Bay of Bengal

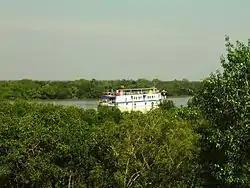
The Sunderbans bordering the Bay of Bengal is the largest single block of tidal halophytic mangrove forest in the world.

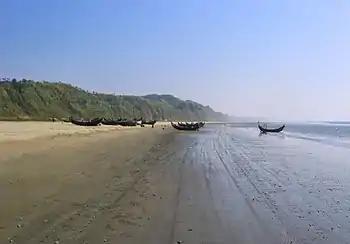
Cox's Bazar, the longest stretch of beach in the world

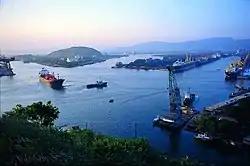
The city of Visakhapatnam in India is a major port of the Bay of Bengal.

The islands in the bay are numerous, including the Andaman Islands and Nicobar Islands of India. The Cheduba group of islands, in the north-east, off the Burmese coast, are remarkable for a chain of mud volcanoes, which are occasionally active.